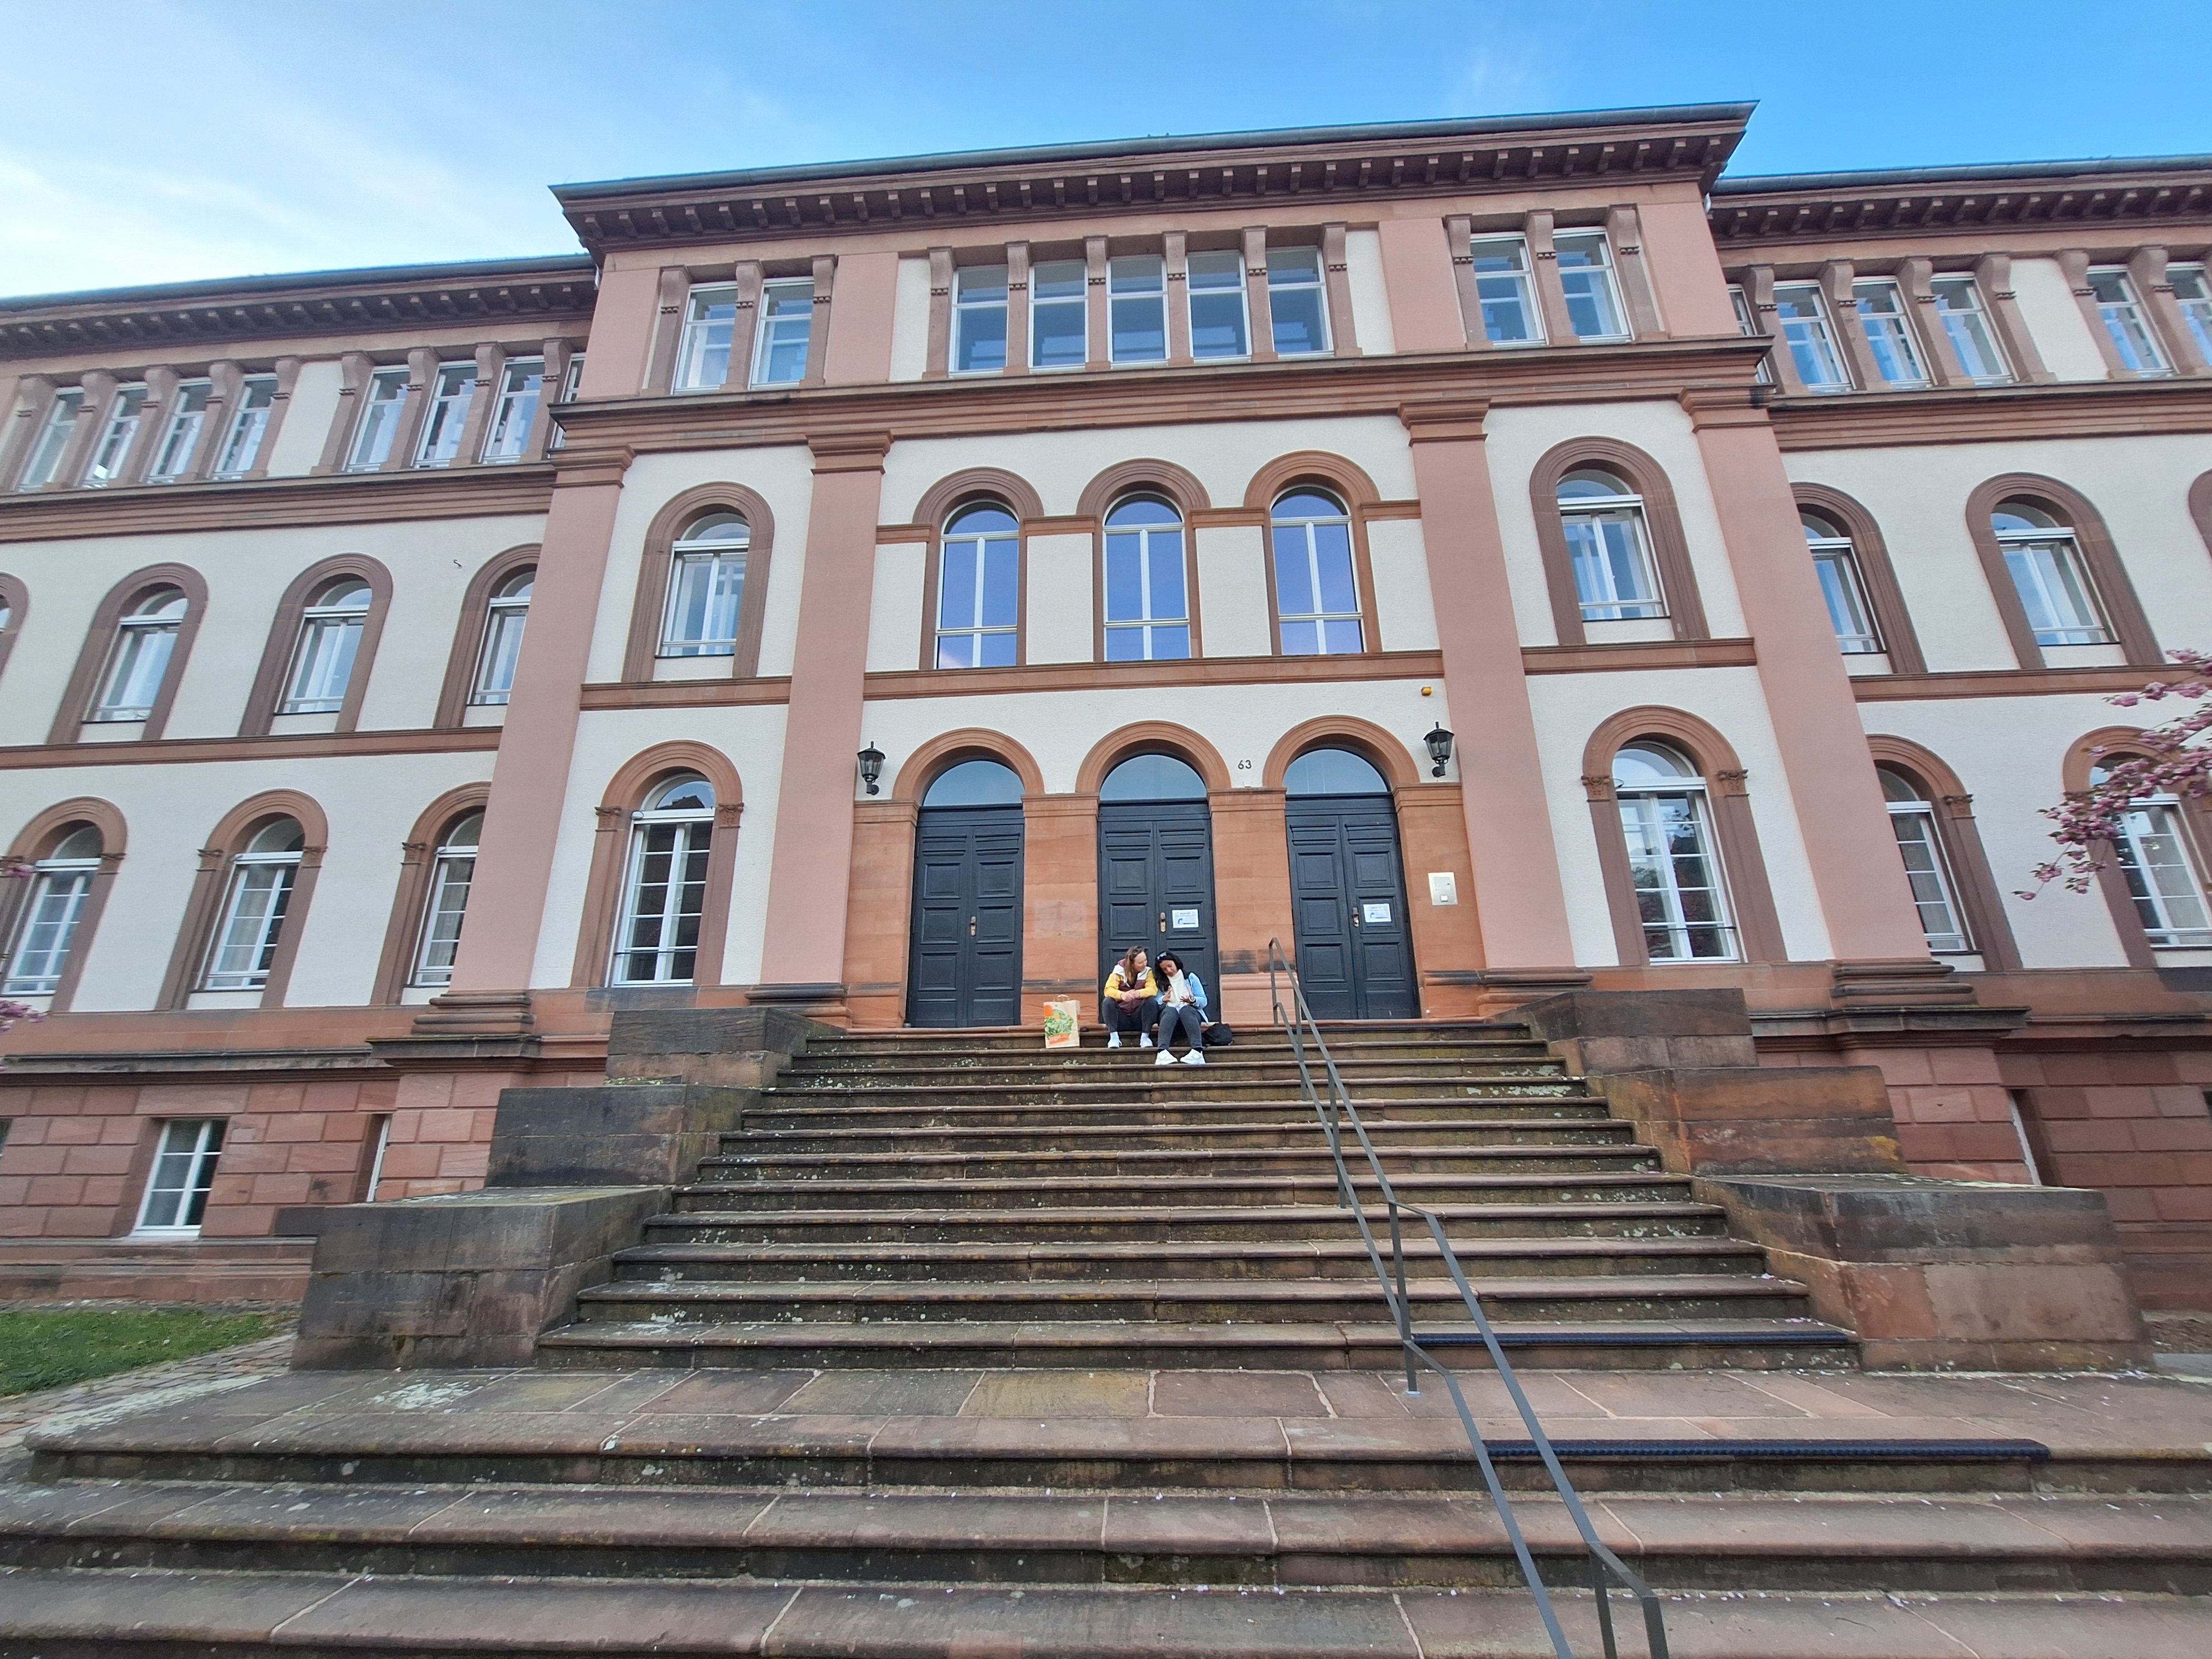
Building: Ketzerbach 63